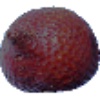
Label: Salak 1